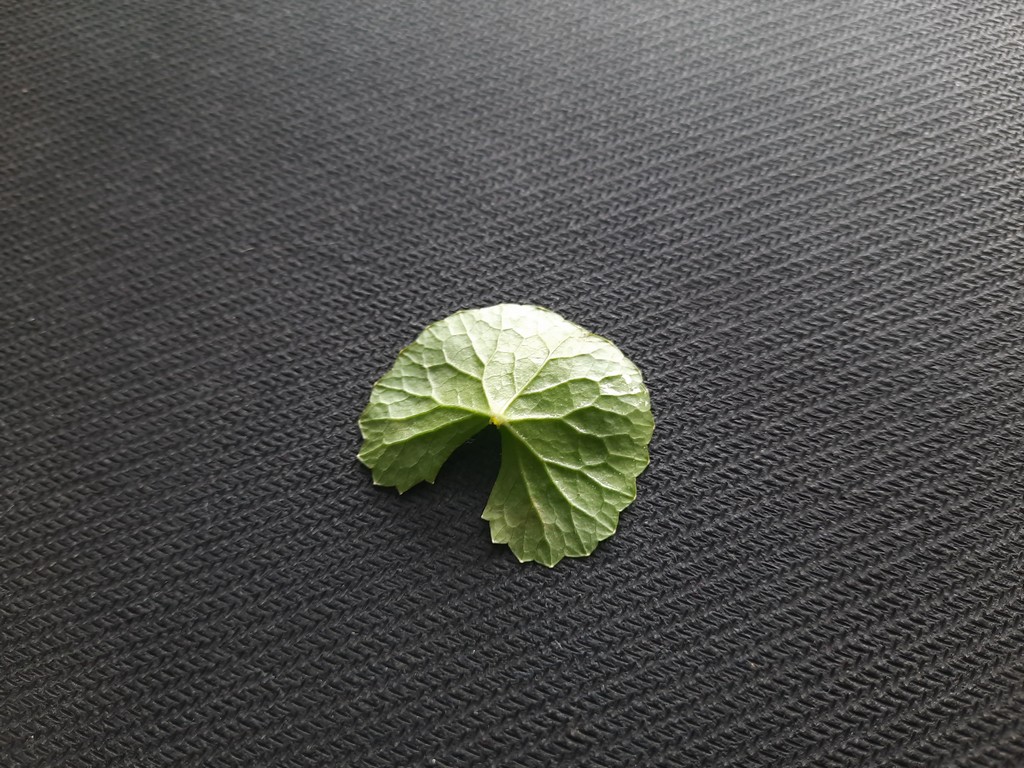
Label: Healthy